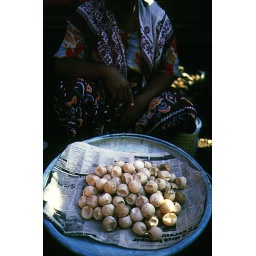
turtle eggs being sold in market